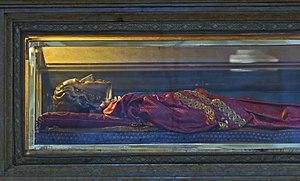
L'église San Geremia est une église catholique de Venise, en Italie. L'édifice est connu comme le siège du culte de sainte Lucie de Syracuse car ses reliques y sont conservées et font l'objet d'un culte.